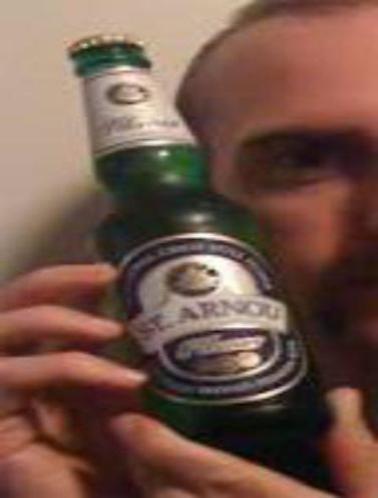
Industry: Food